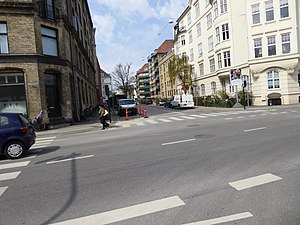
Grundtvigsvej
Grundtvigsvej set fra Bülowsvej.
Grundtvigsvej er en gade på Frederiksberg i København, der går fra Bülowsvej i øst til Falkoner Allé i vest. Folkeskolen Skolen på Grundtvigsvej ligger i nr. 11. I nr. 37 ligger det tidligere Missionshuset Siloam.